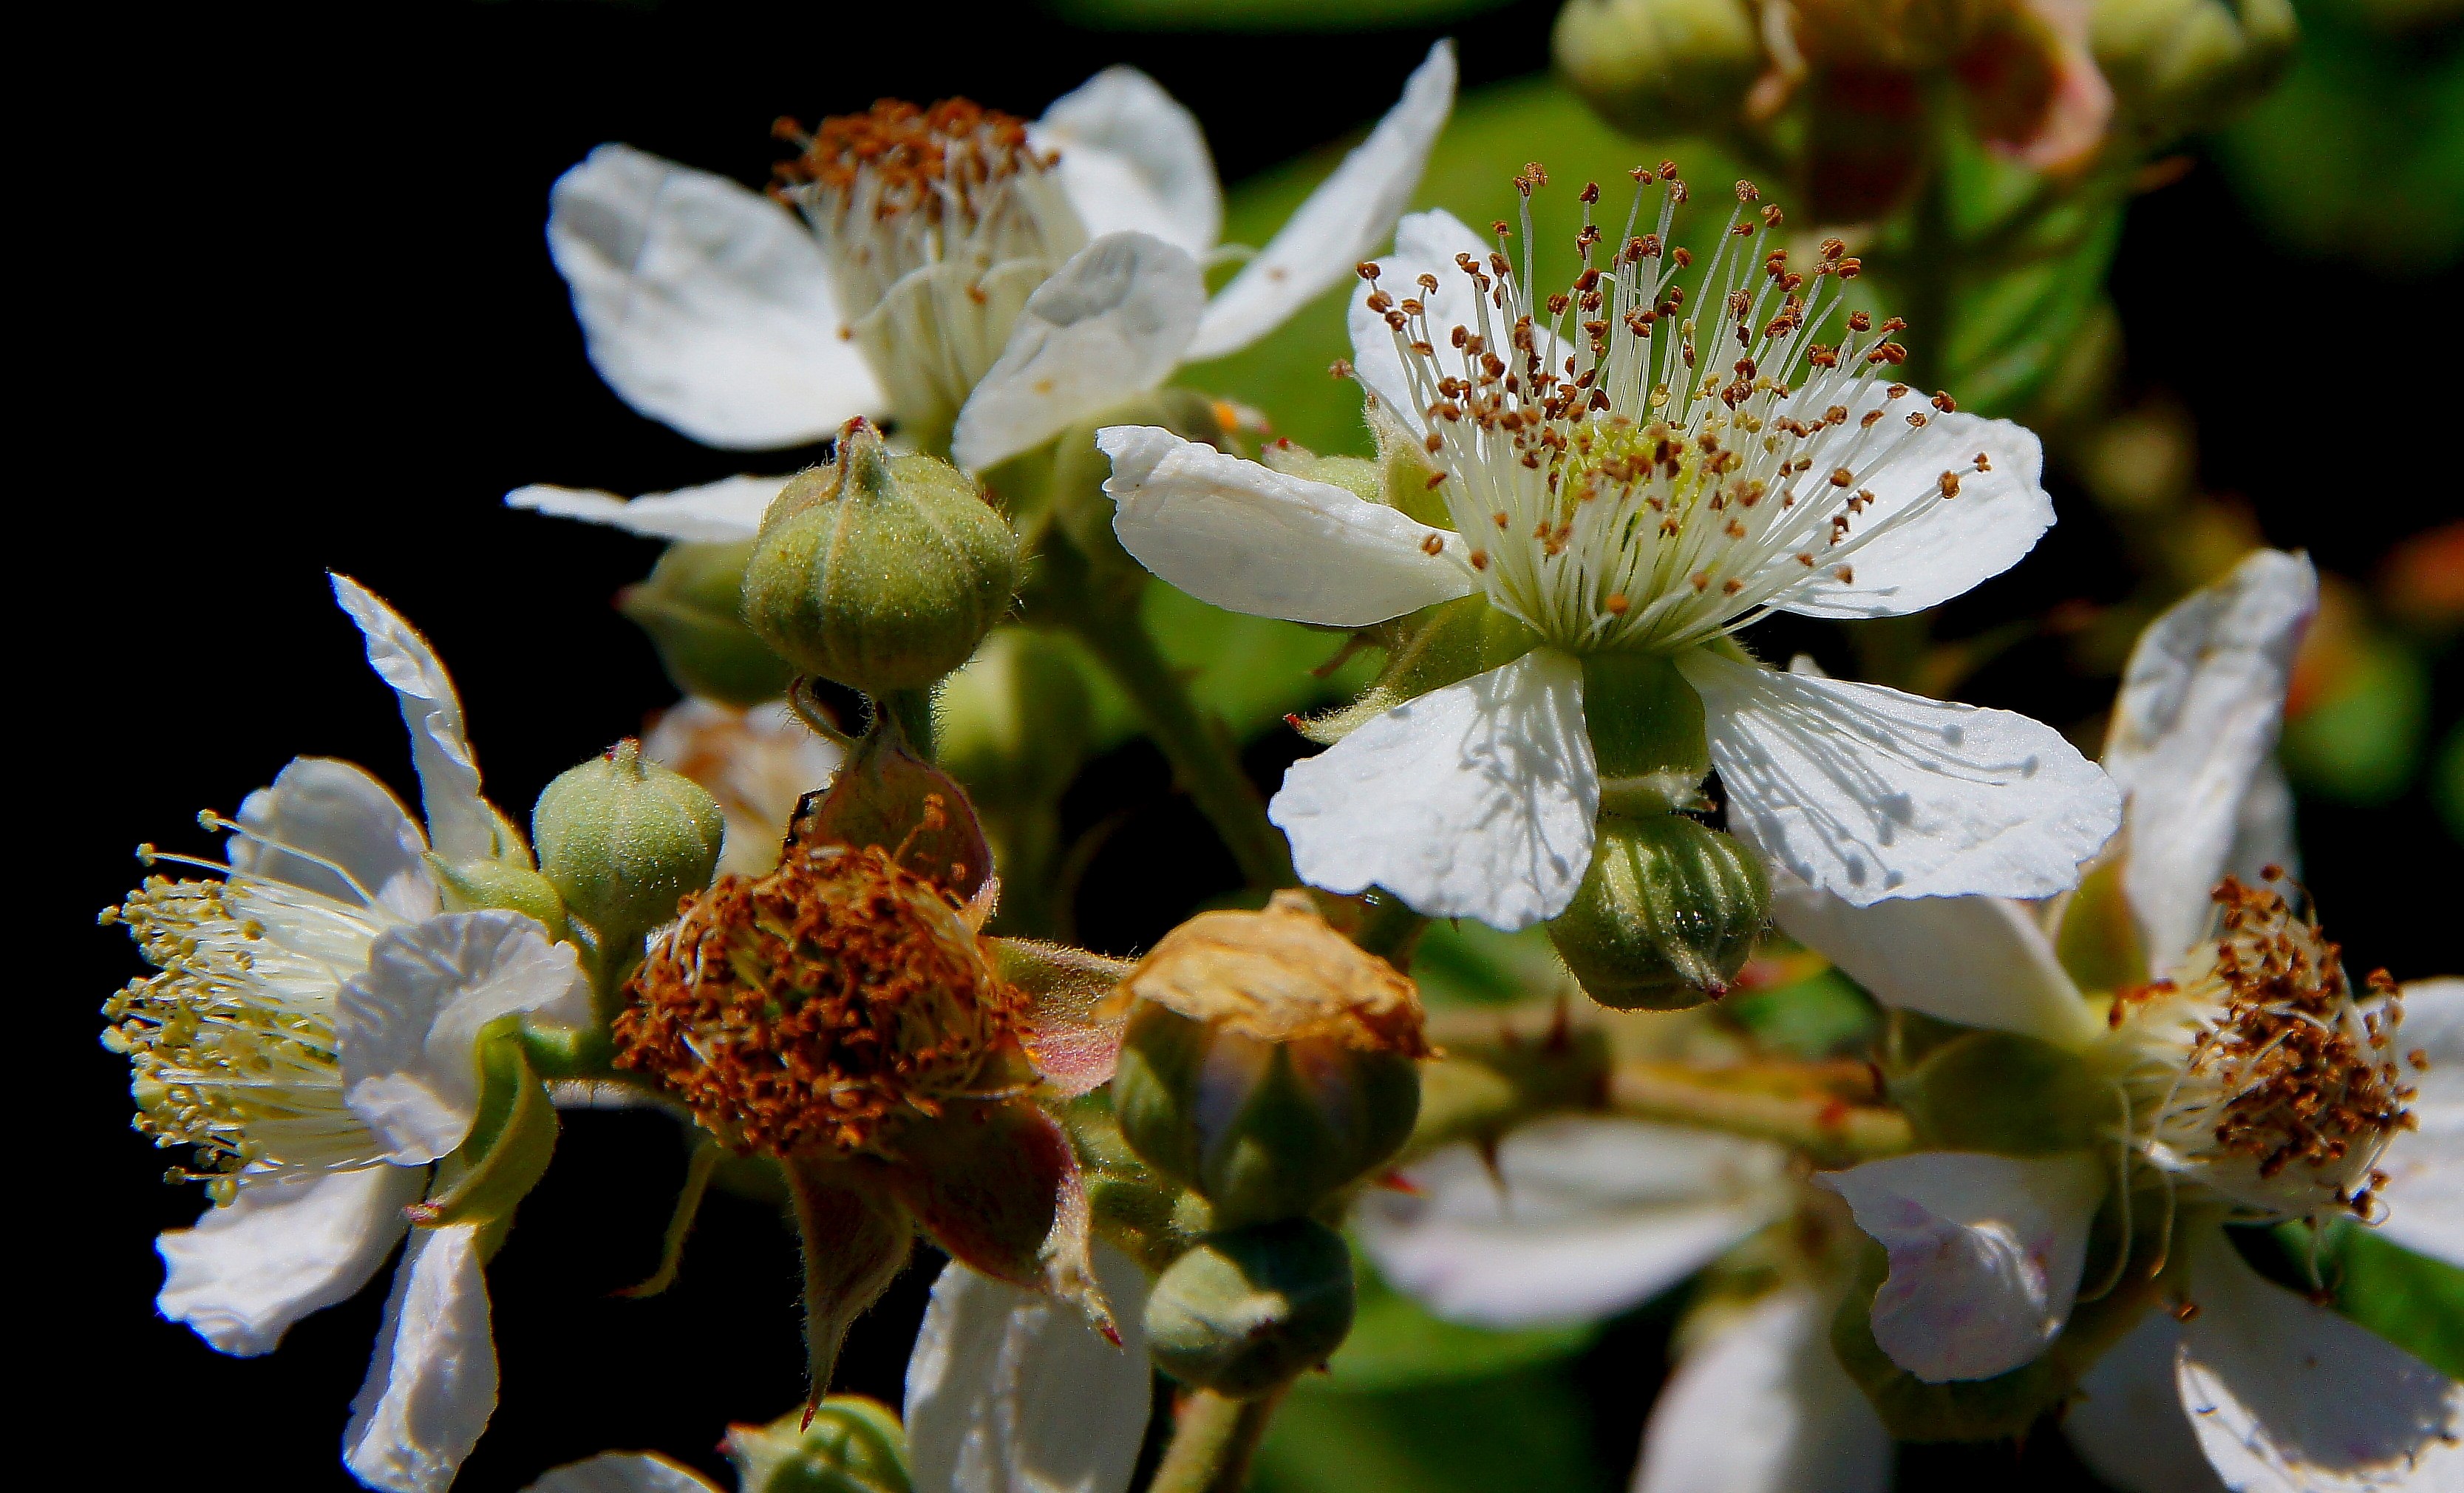
nature, branch, blossom, plant, fruit, flower, food, spring, produce, macro, evergreen, botany, flora, wildflower, close up, animals, shrub, naturaleza, nectar, ggl1, gaby1, xovesphoto, animales, gphoto, sonydt18250, sonyslta55v, macro photography, flowering plant, rose family, land plant